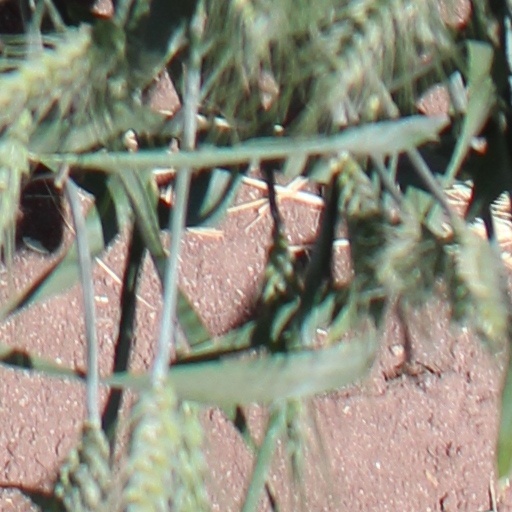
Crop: wheat